Ladies Major League Wrestling

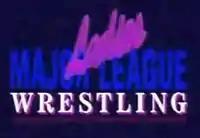

Ladies Major League Wrestling (LMLW) was a women's professional wrestling company that operated from 1989–1992. Their cards were promoted under the Wild Women of Wrestling (WWOW) name.